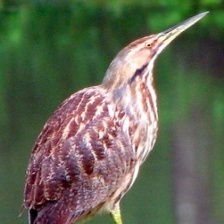
Species: AMERICAN BITTERN
Scientific name: BOTAURUS LENTIGINOSUS